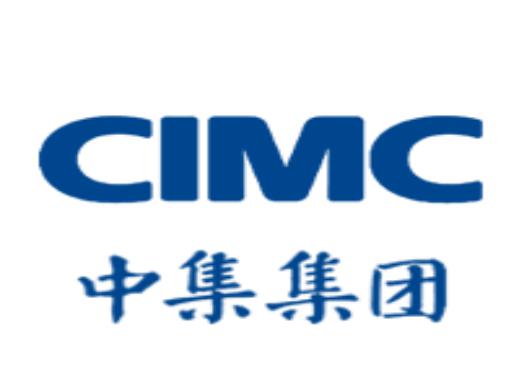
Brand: Cimc-1
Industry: Transportation